Little Women: Atlanta

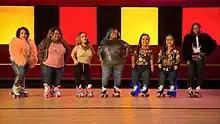
Season 4 Cast (l–r): Sam, Minnie, Tanya, Juicy, Amanda, Andrea, Monie

Little Women: Atlanta is an American reality television series that debuted on January 27, 2016, on Lifetime. It is the third spin-off series to "". The series chronicles the lives of a group of little women living in Atlanta, Georgia. For the third season, Briana Barlup & Emily Fernandez moved to the show "" concurrent with their move to Texas.